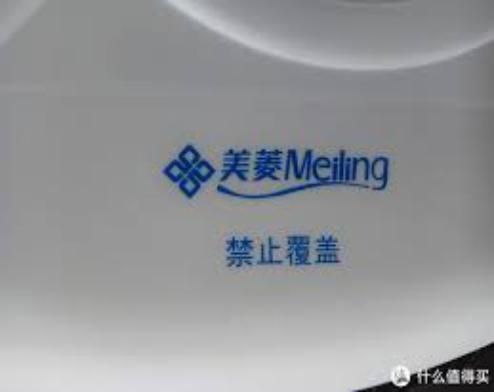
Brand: meiling
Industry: Necessities